Eddington, Kent

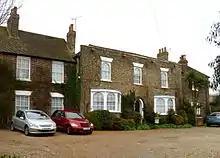
The Priory

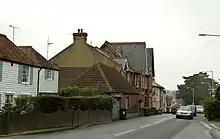
Forge Cottage, 2011

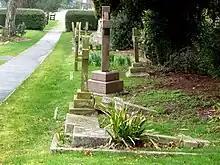
Section J of Herne Bay Cemetery where Edmund Reid lies

Among locally listed World War II monuments are the Warden's Post at Eddington House Junior School, Canterbury Road, and the Army occupation of Avonleigh, Parsonage Road. Also relating to World War II is the pillbox near the former crossroads of the Thanet Way and Canterbury Road. Dating from the 19th century or earlier is the Maltings at Eddington Farm.